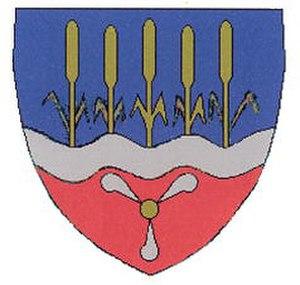
Rohrau est une commune de Basse-Autriche, dans le district de Bruck an der Leitha, en Autriche. Sa population est de 1.600 habitants.